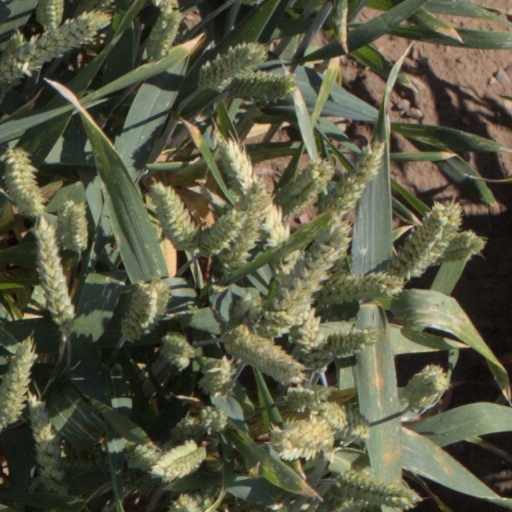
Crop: wheat